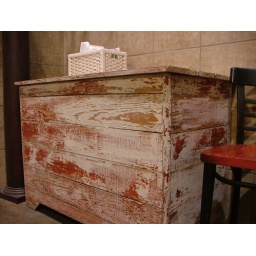
An old, distressed wooden chest serving as a table in the restroom at the Grove.